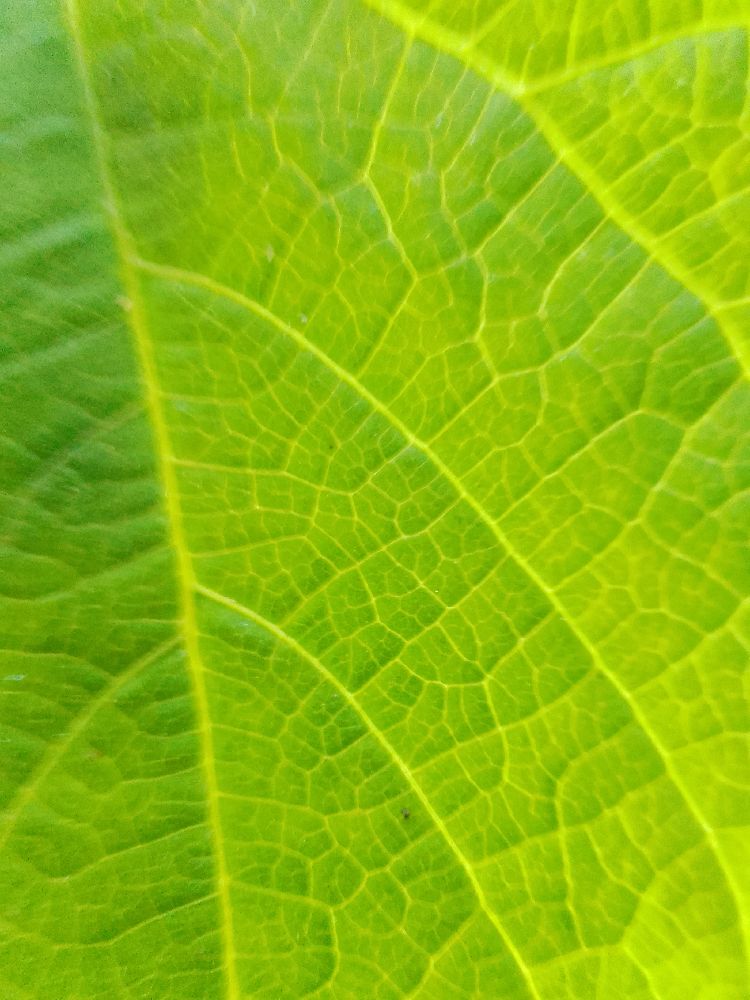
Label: healthy